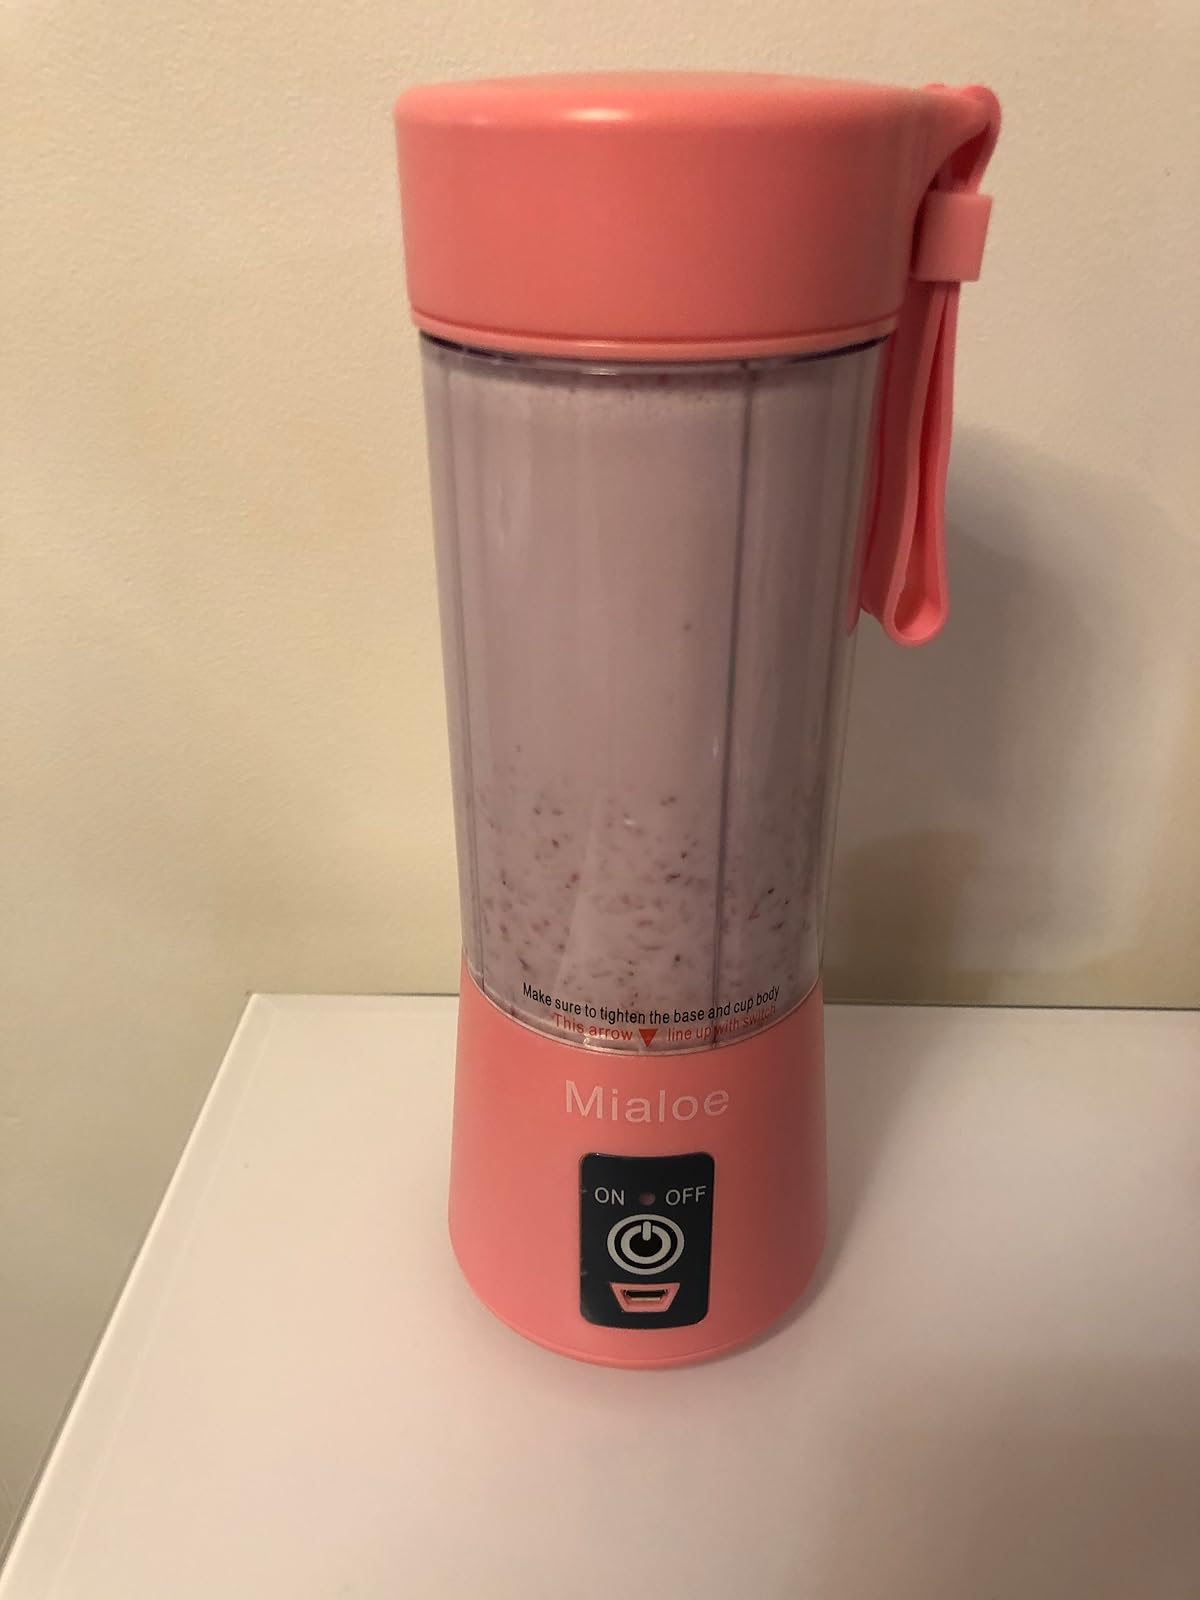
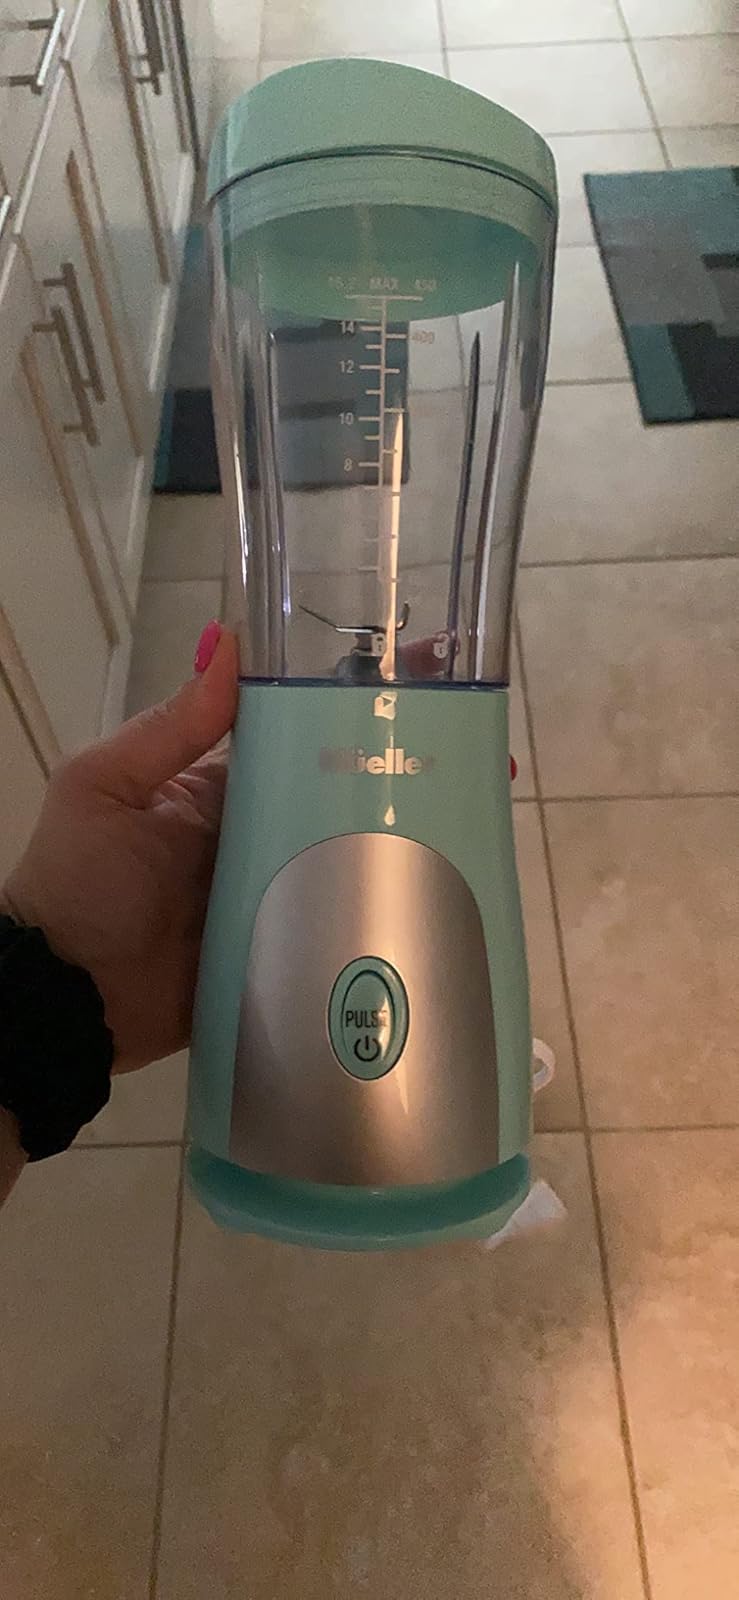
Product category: items_blender
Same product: no